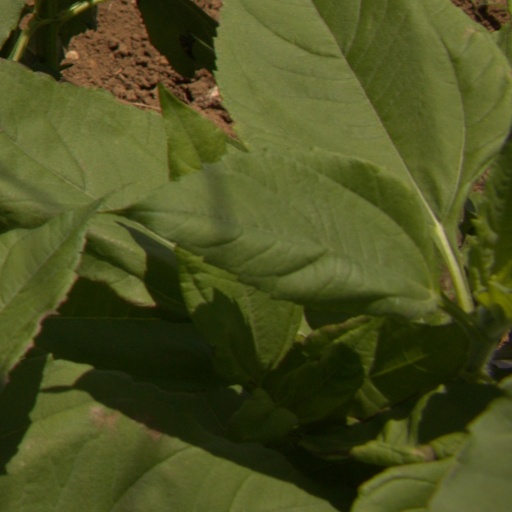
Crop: Jerusalem artichoke